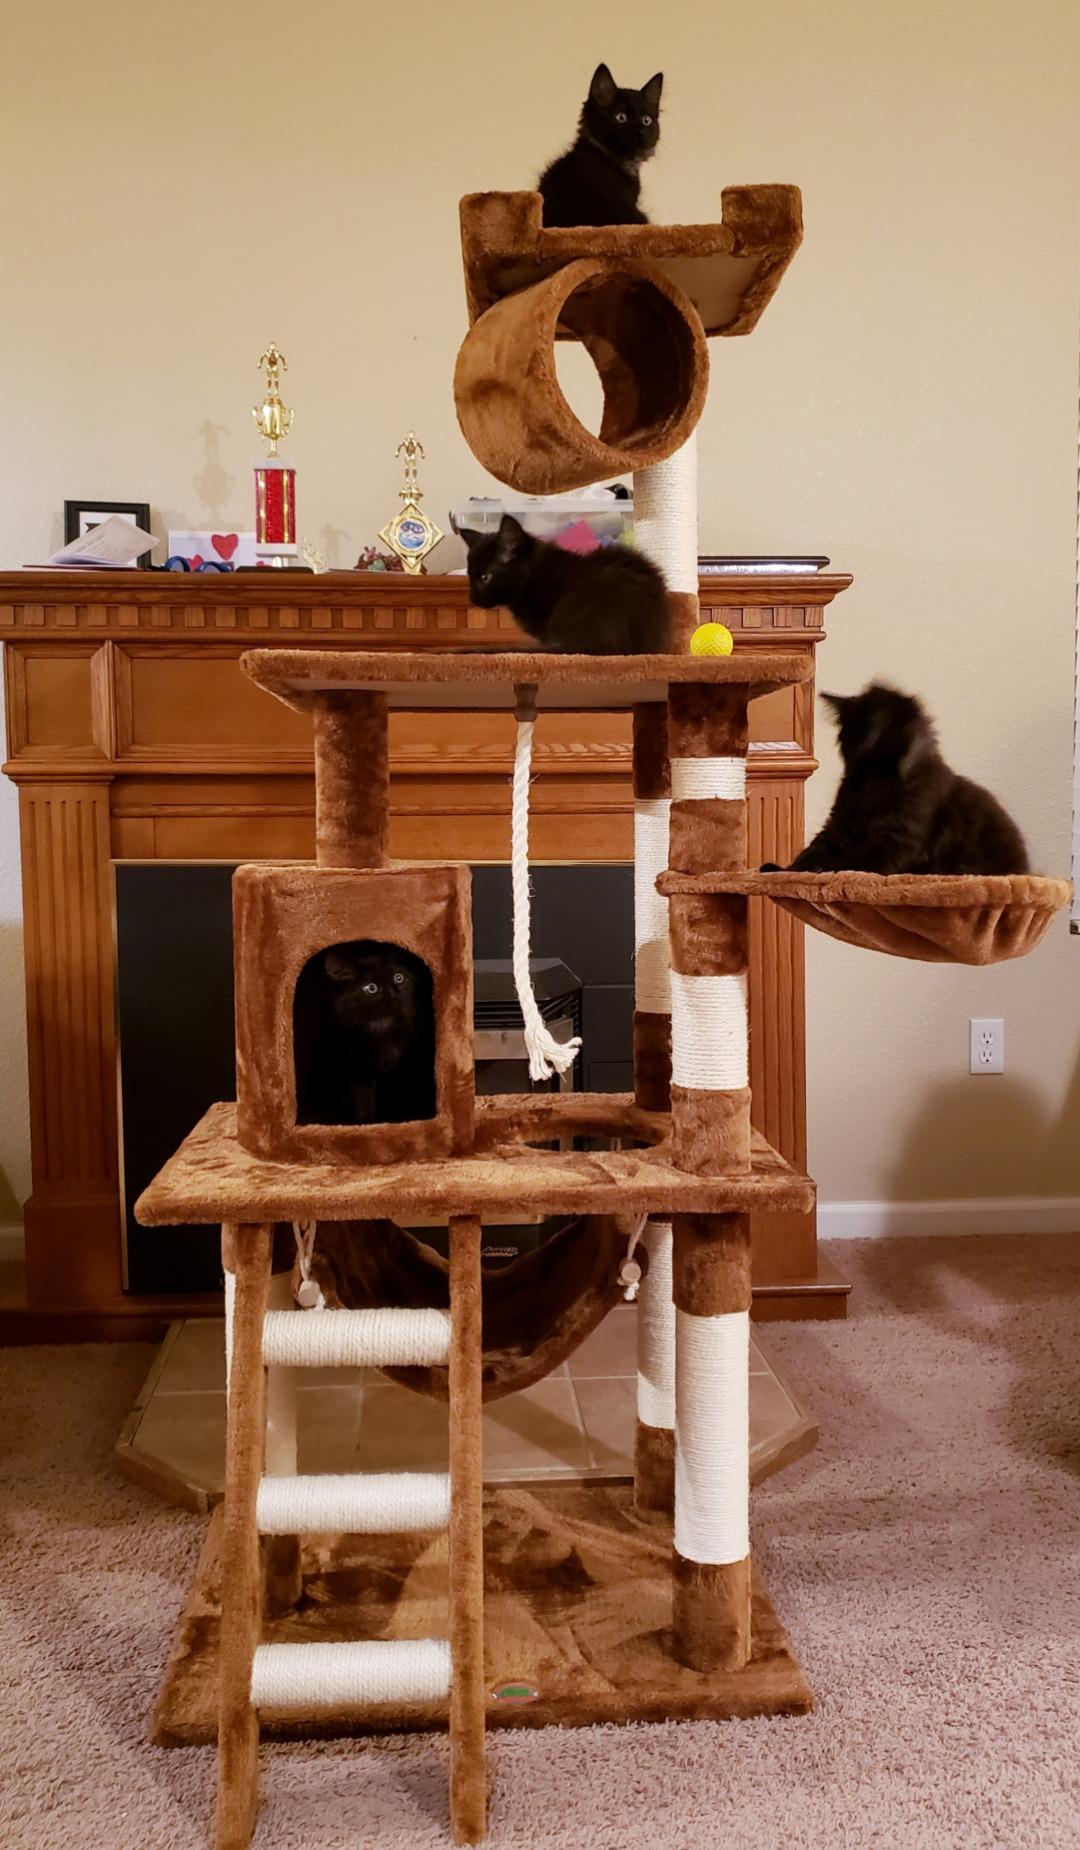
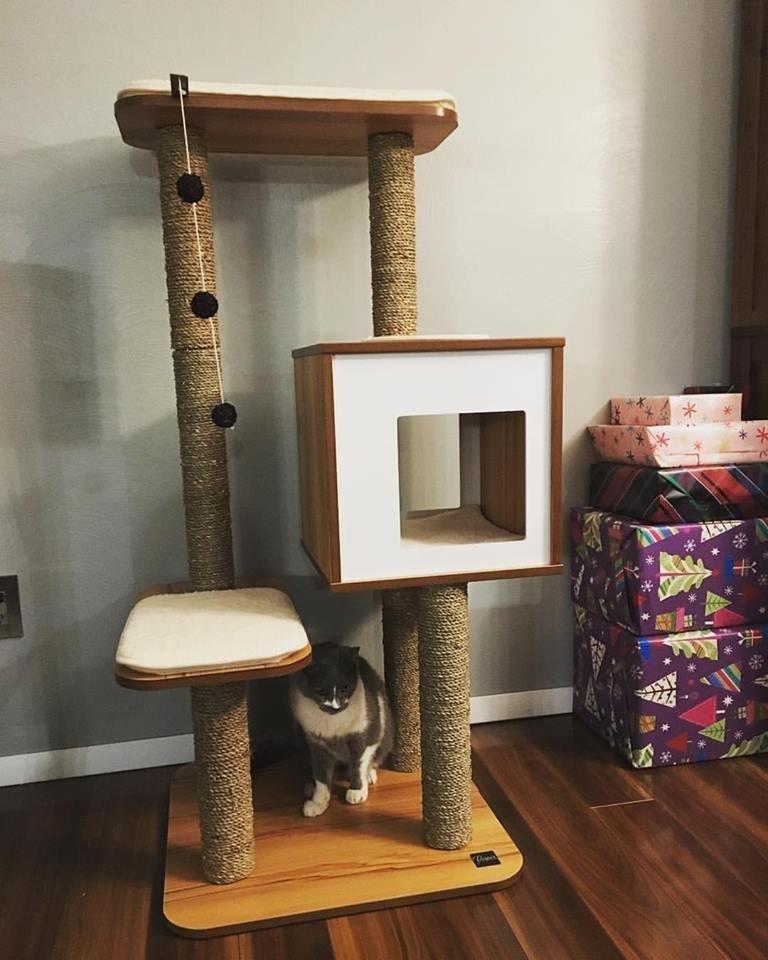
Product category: items_cat tree
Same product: no